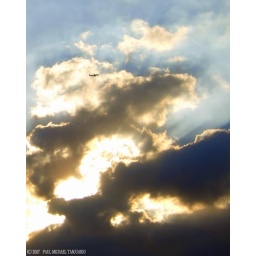
I was just taking a photo of the sky..did'nt realize I caught a plane until I transfered the file in the computer